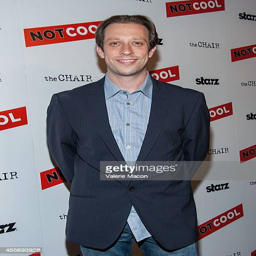
film producer arrives at the premiere